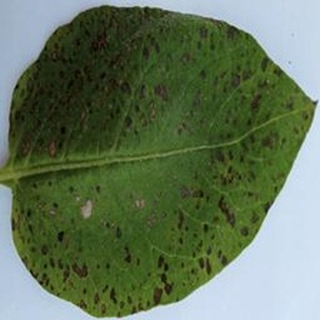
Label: potato_early_blight